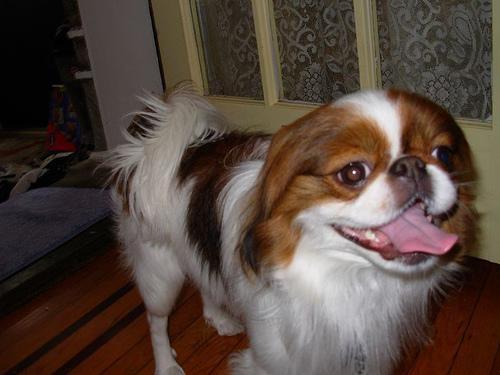
japanese chin